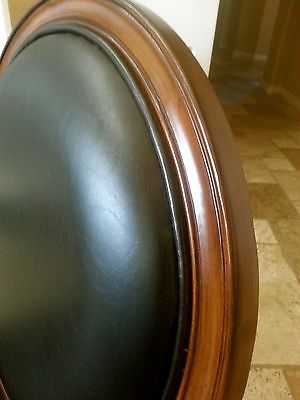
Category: chair